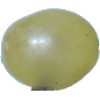
Label: Grape White 1